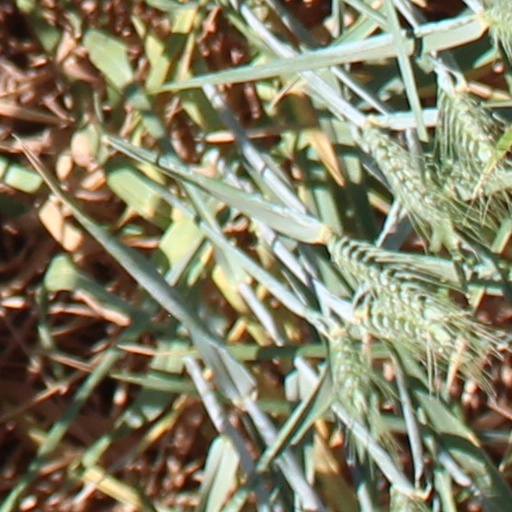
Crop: wheat